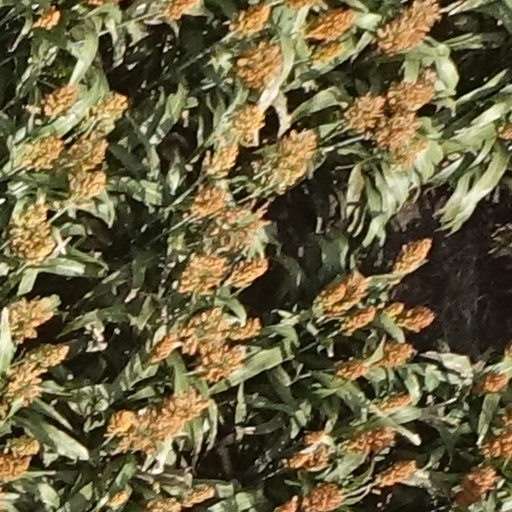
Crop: sorghum